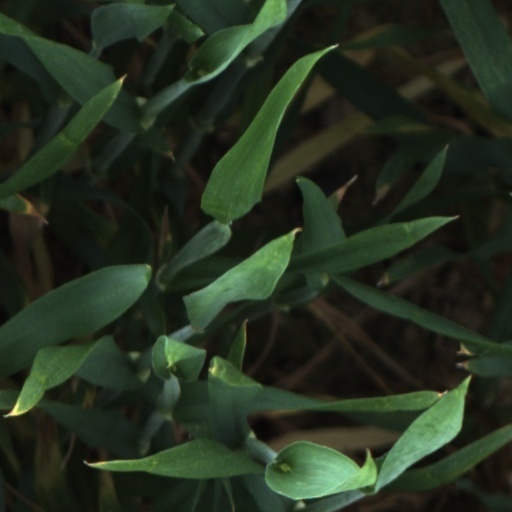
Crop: wheat